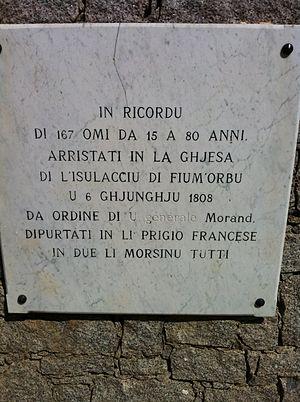
monument Isolaccio di fiumorbo
Isolaccio-di-Fiumorbo est une commune française située dans la circonscription départementale de la Haute-Corse et le territoire de la collectivité de Corse. Elle appartient à l'ancienne piève de Cursa dont elle était le chef-lieu, dans le Fiumorbo.